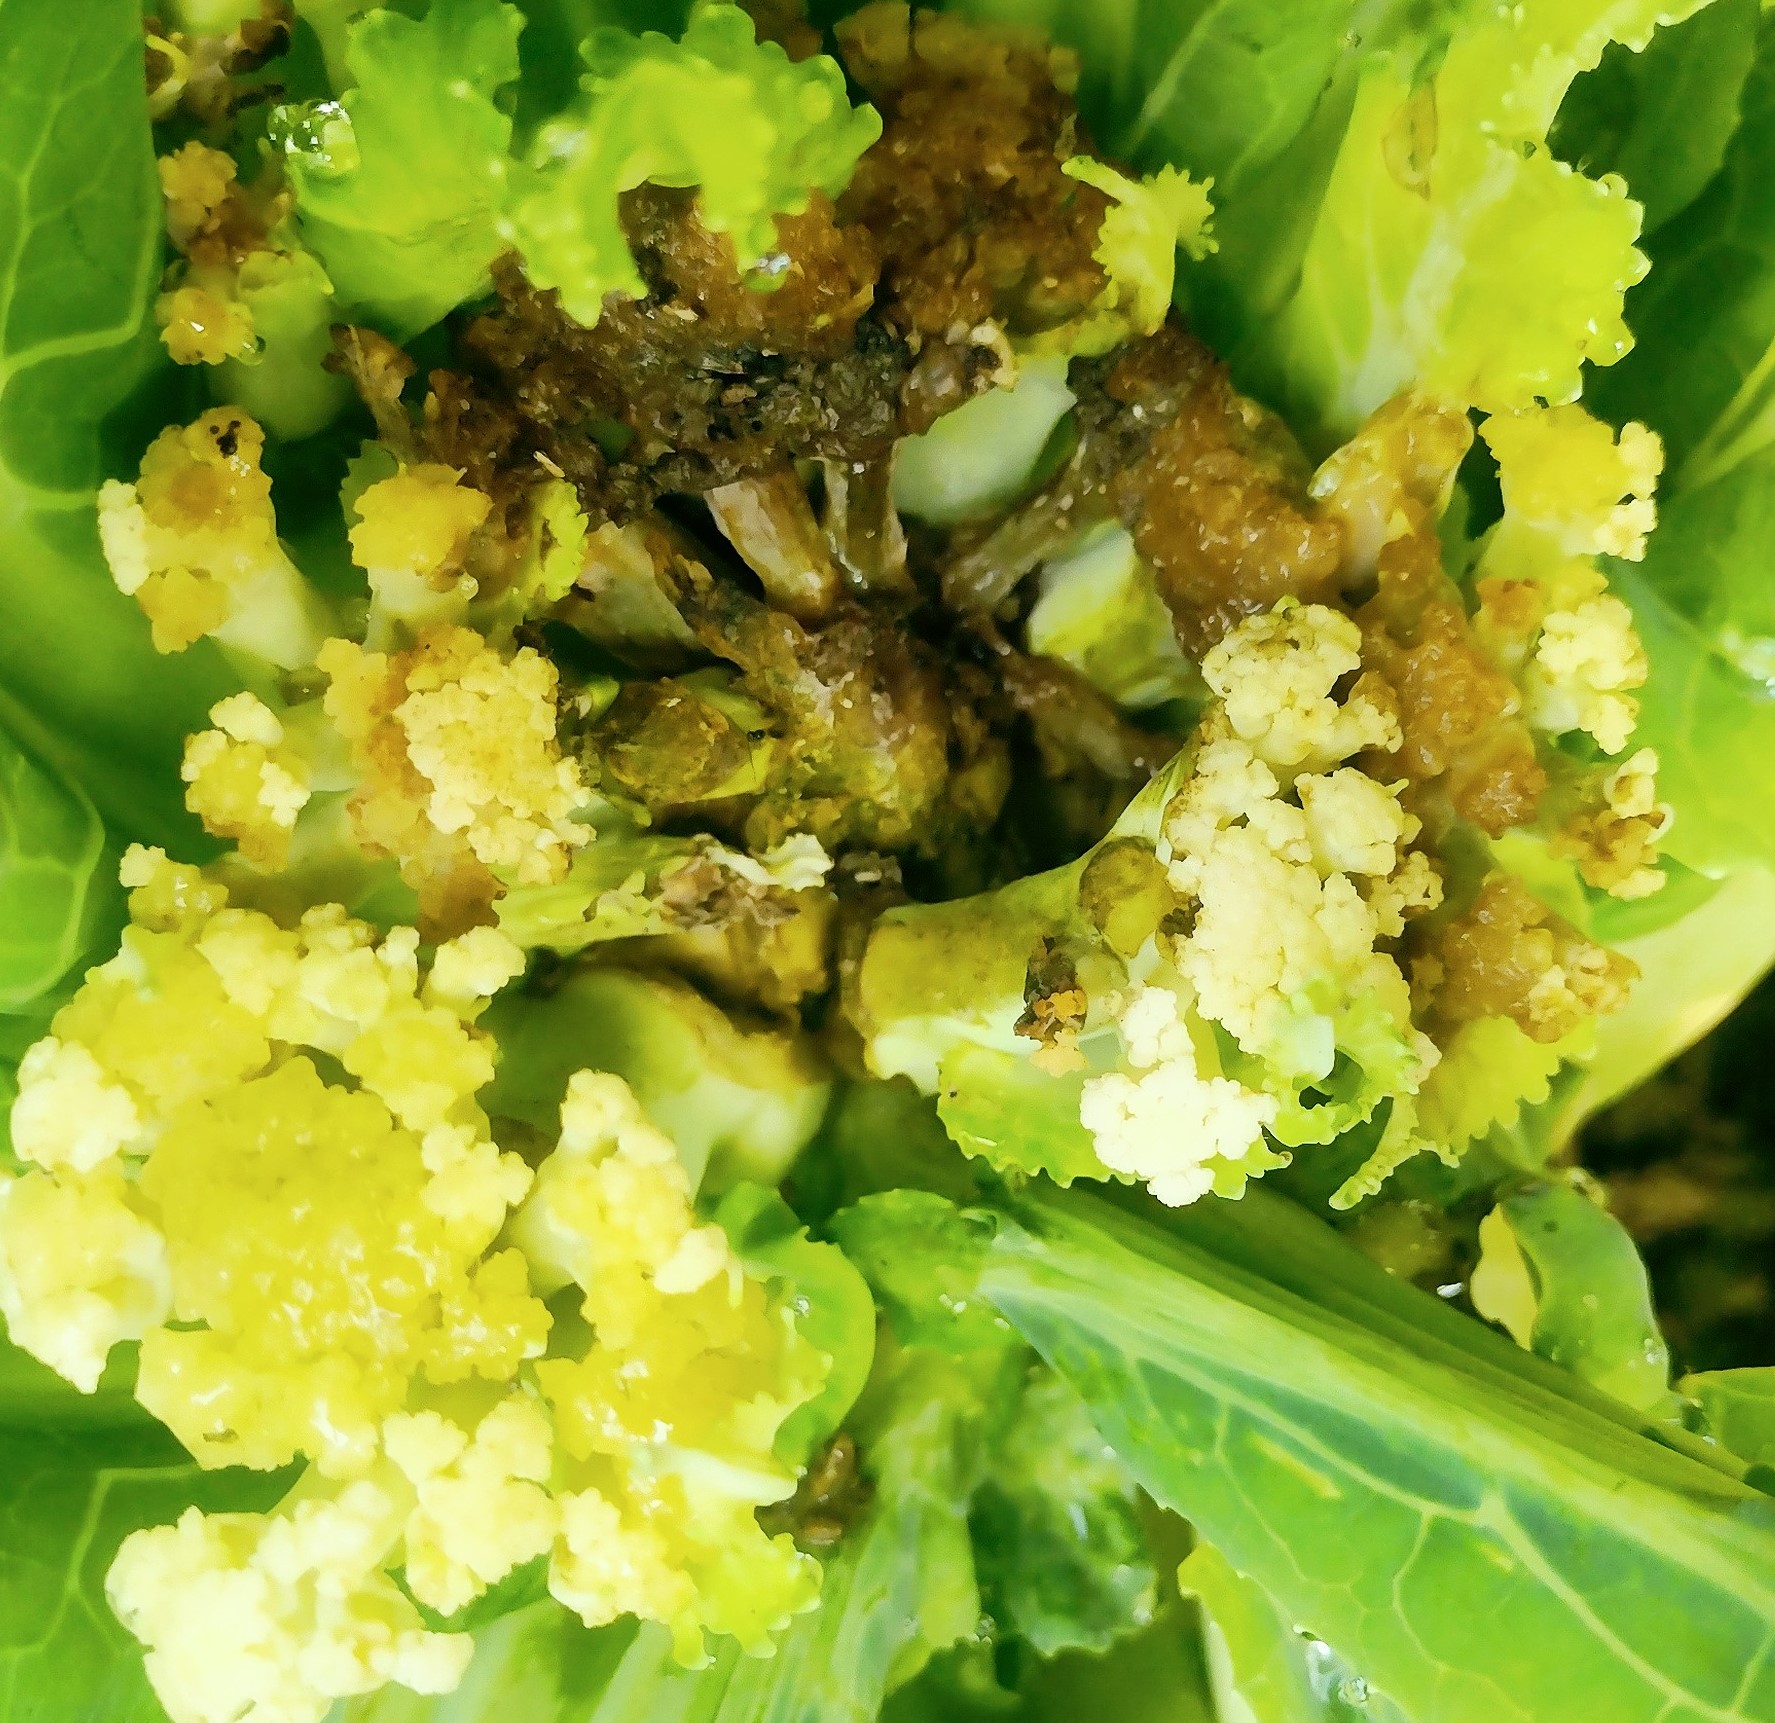
Label: Bacterial spot rot